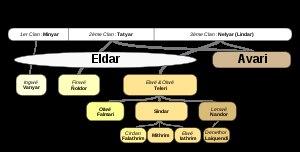
Le sindarin ou gris-elfique est une des langues construites imaginées par le romancier et philologue J. R. R. Tolkien dans le cadre de l'élaboration des récits de la Terre du Milieu. Il en commença la construction vers 1917 sous une forme alors appelée gnomique, et ne cessa ensuite au cours de sa vie d'en faire évoluer les conceptions, tant dans ses caractéristiques proprement linguistiques que dans sa place dans la narration. Le nom même de la langue fut modifié plusieurs fois, et le terme de sindarin n'apparut qu'au début des années 1950 à la fin de la rédaction du Seigneur des anneaux, l'œuvre la plus connue de son auteur.
Cet article recense les différents peuples de la Terre du Milieu, univers né de l'imagination de John Ronald Reuel Tolkien.
Le quenya ou haut-elfique est une des langues construites imaginées par le romancier et philologue J. R. R. Tolkien dans le cadre de l'élaboration des récits de la Terre du Milieu. Sa création remonte au plus tard à l'année 1915. Le vocabulaire et la grammaire de cette langue ont progressivement évolué durant la vie de leur auteur, jusqu'à atteindre une relative stabilité après la publication de son roman Le Seigneur des anneaux en 1954-1955. Tolkien s'est principalement inspiré du finnois pour l'élaboration de la langue, ainsi que du latin et du grec.